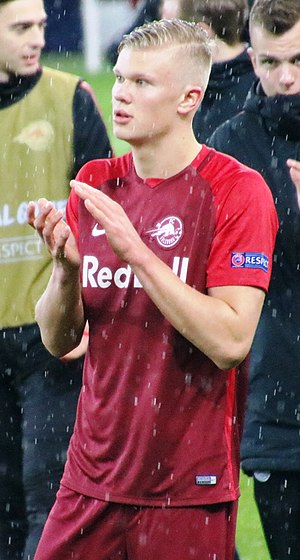
Erling Haaland
Håland hos FC Red Bull Salzburg i 2019
Erling Braut Håland er en norsk fodboldspiller, der spiller som angriber for den tyske Bundesliga-klub Borussia Dortmund og Norge.